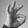
ASL letter: F